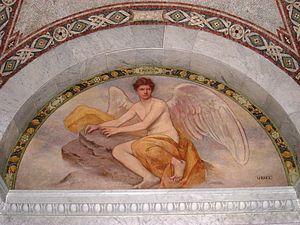
Uriel ou Ouriel est le nom d'un archange de la tradition monothéiste. Il est considéré comme le quatrième archange et apparaît dans plusieurs traditions pseudépigraphiques ou apocryphes de ce courant religieux. Il est révéré par l'Église orthodoxe, jusqu'en Russie, comme l'un des sept archanges majeurs et figure en haute place dans les hiérarchies angélologiques de l'ésotérisme chrétien européen, médiéval et moderne. Uriel est reconnu par l'église anglicane comme le quatrième archange.